BMW IIIa

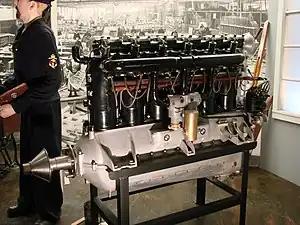
The Smithsonian National Air and Space Museum's preserved BMW IIIa, shown with quick-change propeller hub

BMW IIIa was an inline six-cylinder SOHC valvetrain, water-cooled aircraft engine, the first-ever engine produced by Bayerische Motoren Werke AG, who, at the time, were exclusively an aircraft engine manufacturer. Its success laid the foundation for future BMW engine designs. It is best known as the powerplant of the Fokker D.VIIF, which outperformed any allied aircraft.